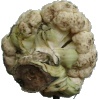
Label: Cauliflower 1